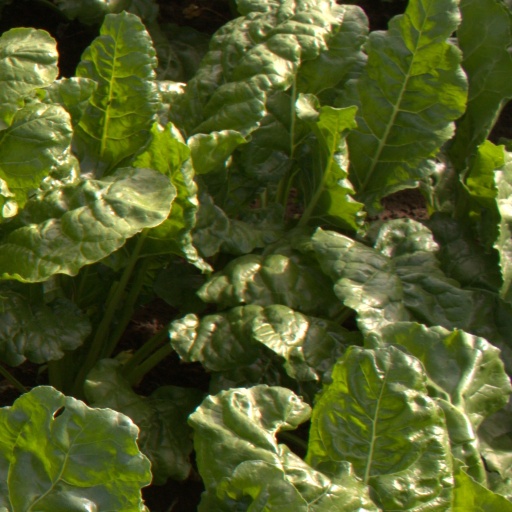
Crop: sugar beet